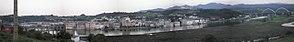
Navia est une commune située dans la communauté autonome des Asturies en Espagne.